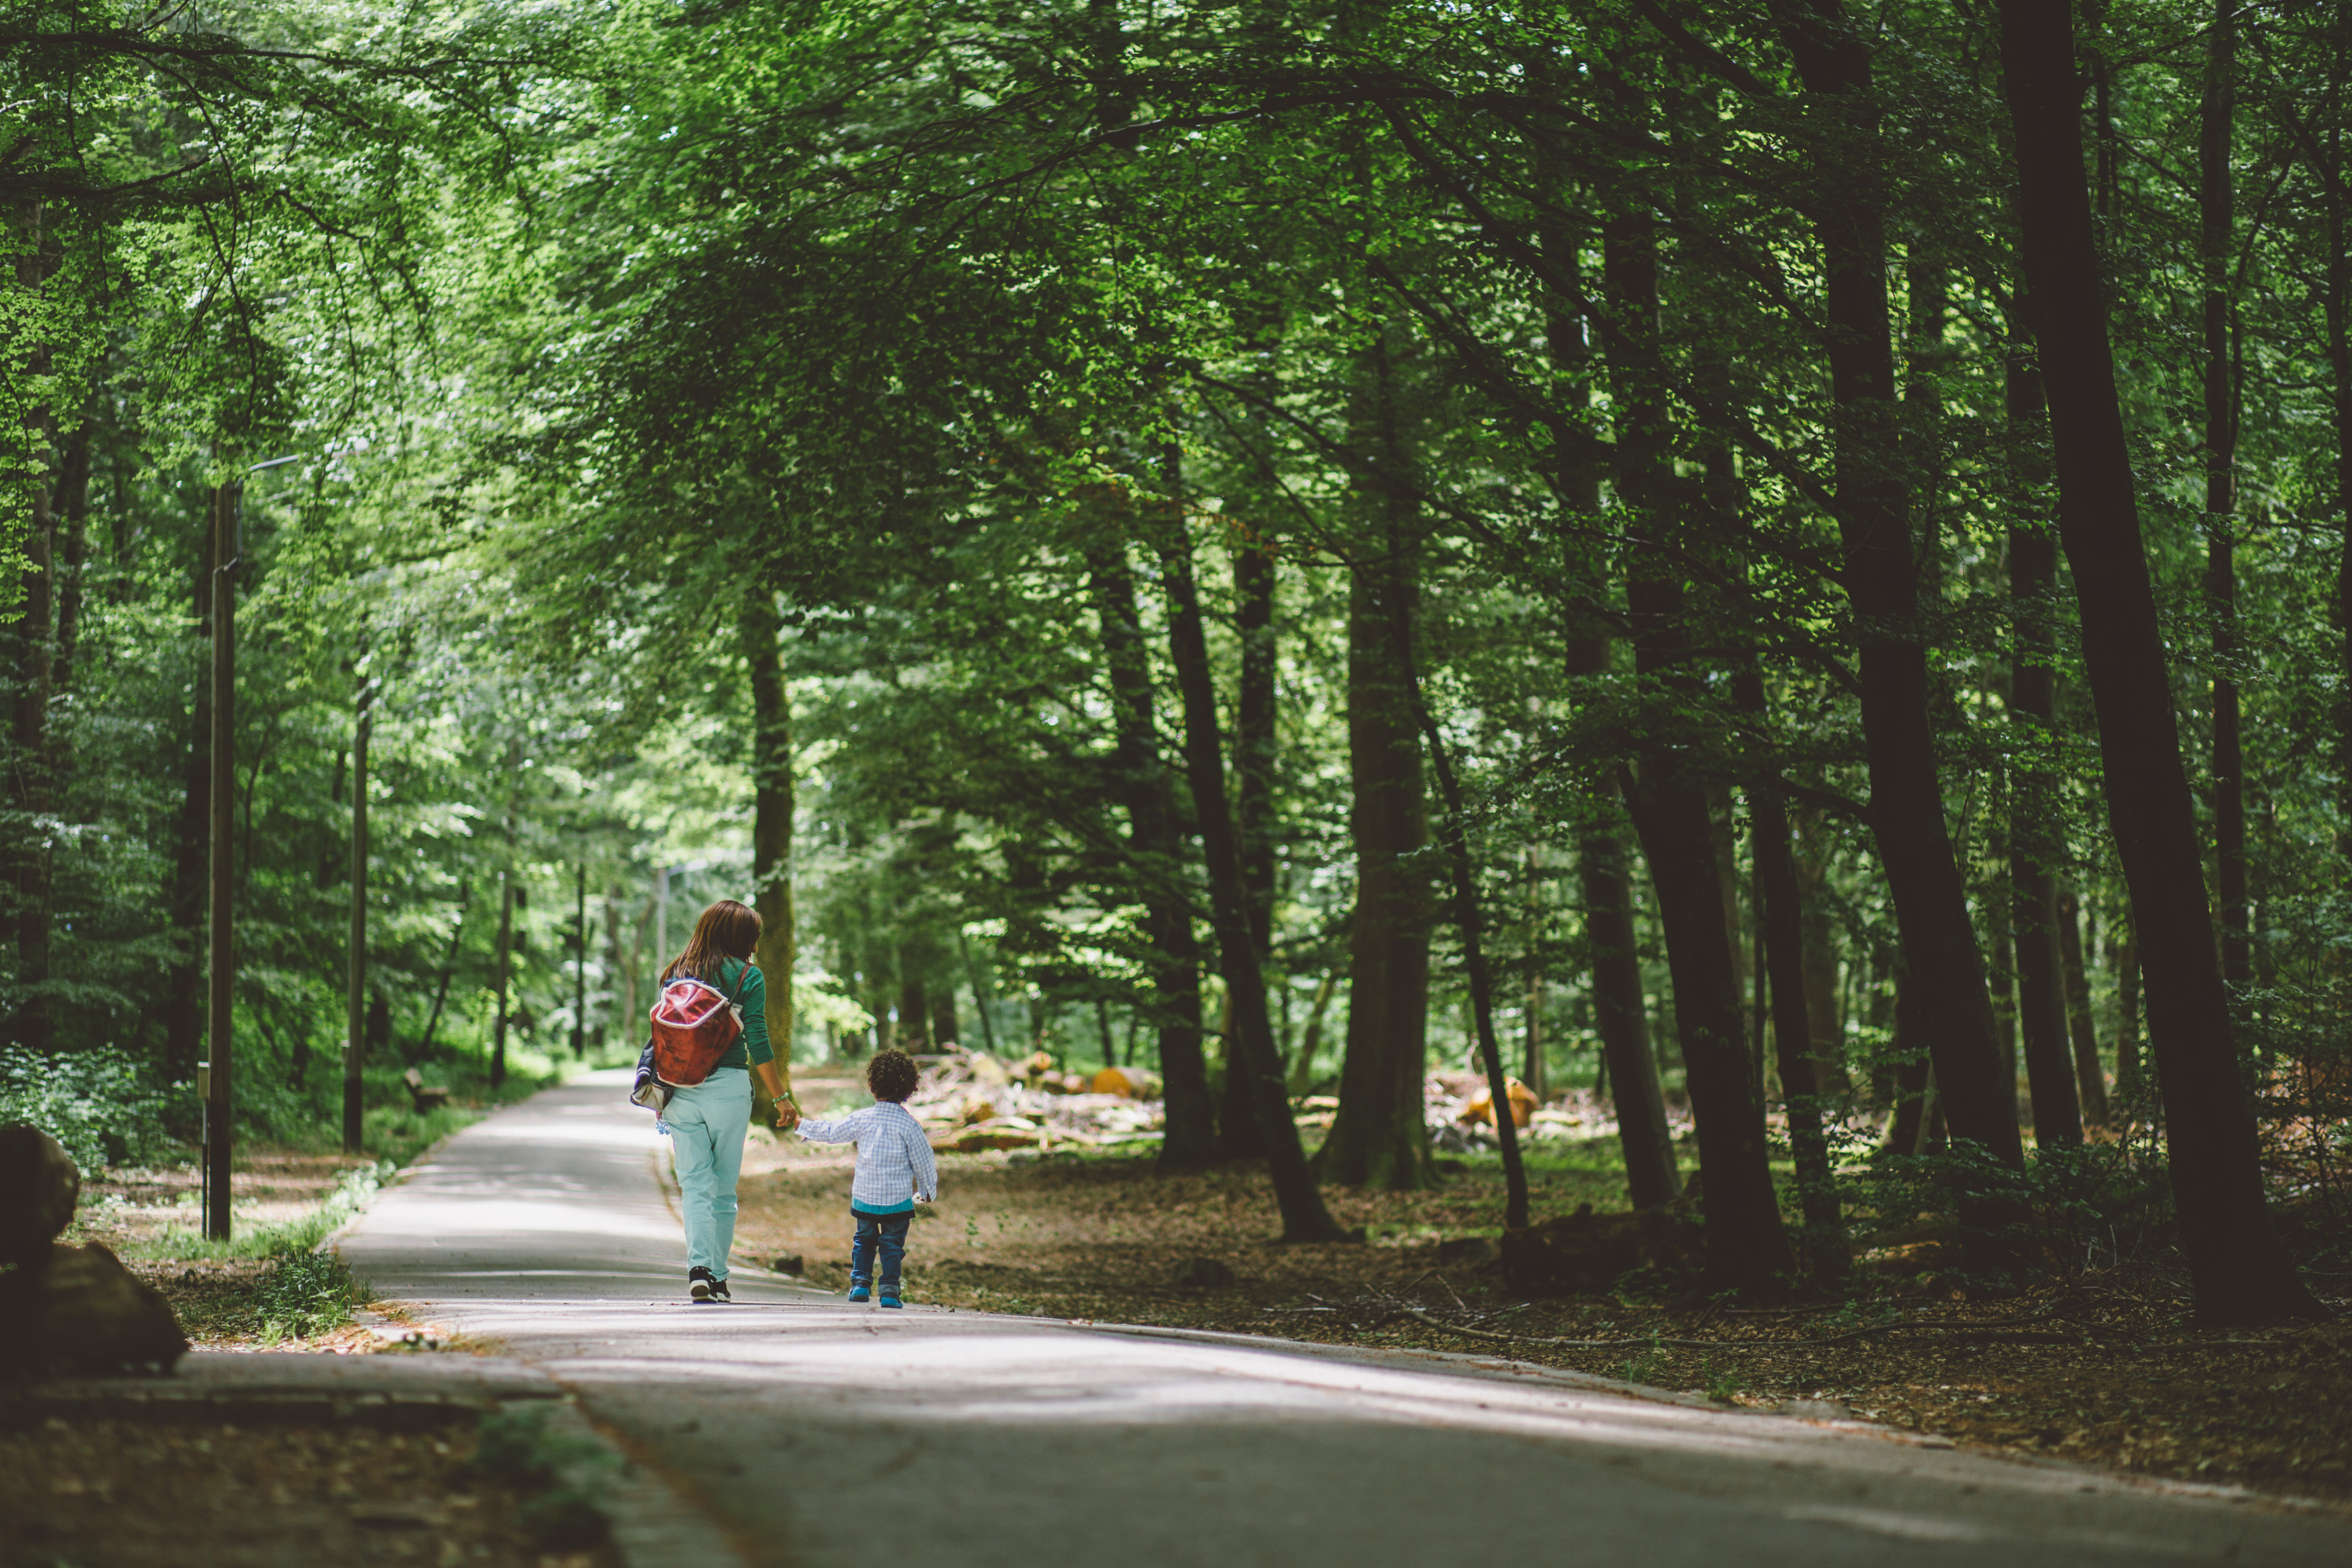
tree, nature, forest, path, woman, trail, sunlight, kid, recreation, green, park, child, trees, woodland, habitat, ecosystem, natural environment, woody plant